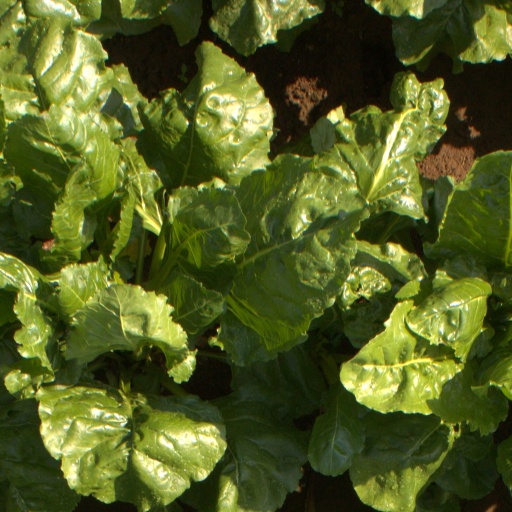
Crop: sugar beet